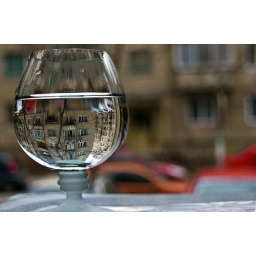
World in a glass of water